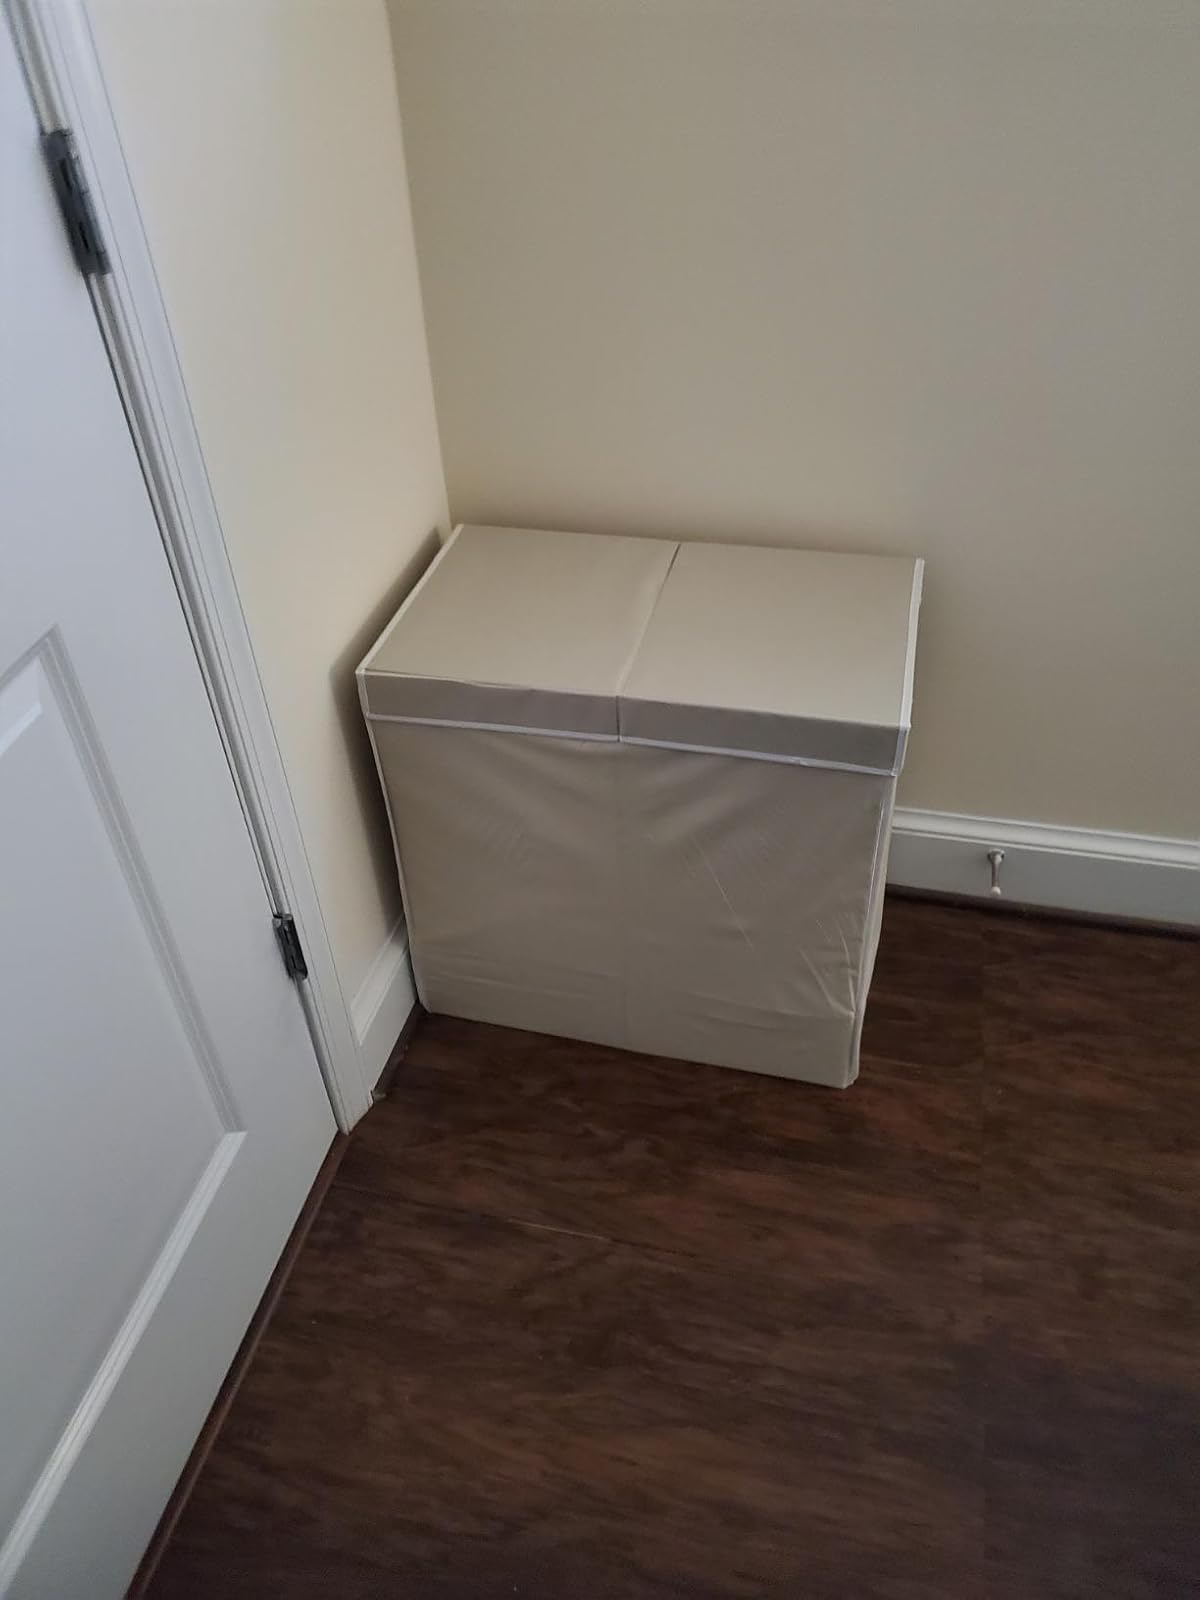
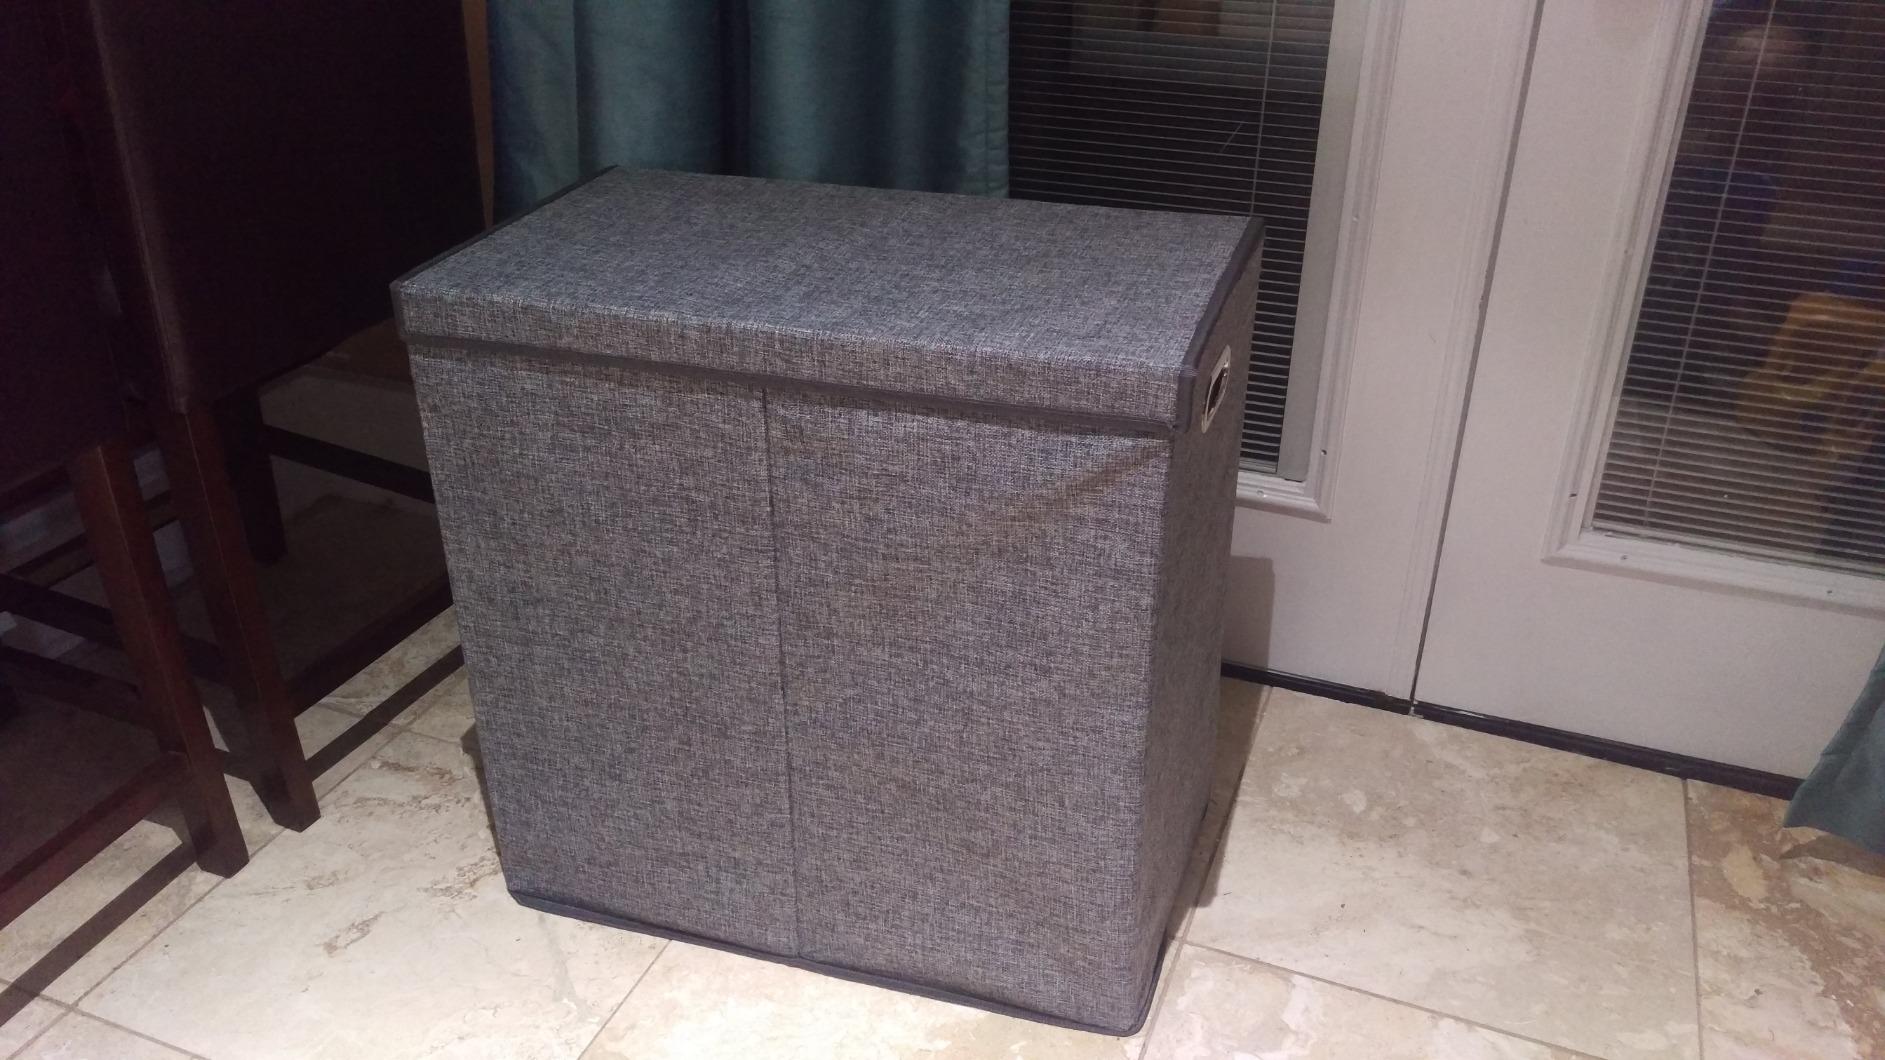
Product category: items_hamper
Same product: no